Oxidative enzyme

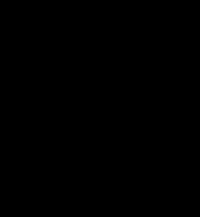
Polymerisation of coniferyl alcohol to lignin. The reaction has two alternative routes catalysed by two different oxidative enzymes, peroxidases or oxidases.

An oxidative enzyme is an enzyme that catalyses an oxidation reaction. Two most common types of oxidative enzymes are peroxidases, which use hydrogen peroxide, and oxidases, which use molecular oxygen. They increase the rate at which ATP is produced aerobically.